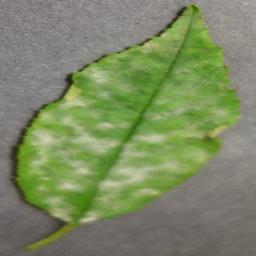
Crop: cherry
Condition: (including_sour)_powdery_mildew